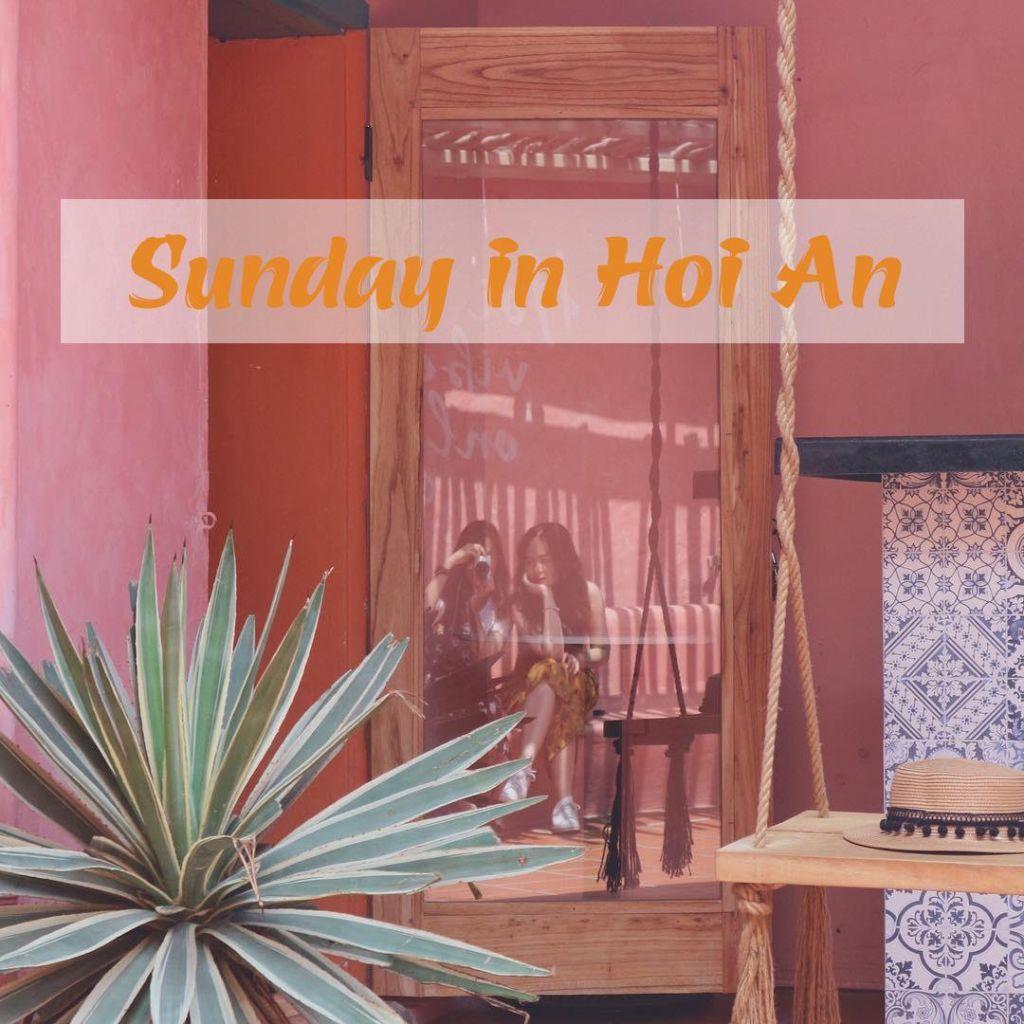
khung của tấm gương có màu nâu